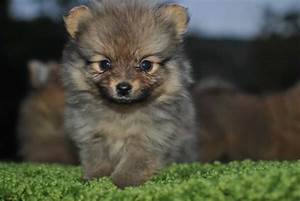
Label: cane